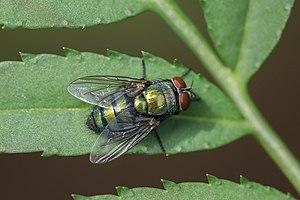
Vue en gros plan de Calliphoridae Chrysomya (mouche verte), mâle, à Si Phan Don, Laos. Focus stacking à partir de 4 photographies.
Les Calliphoridae communément surnommées « mouches vertes et bleues » sont une famille de diptères brachycères calyptères ayant l'aspect de mouches aux couleurs métalliques. Si la majorité sont coprophages et nécrophages, certaines espèces ont une importance médicale ou vétérinaire car génératrices de myiases.